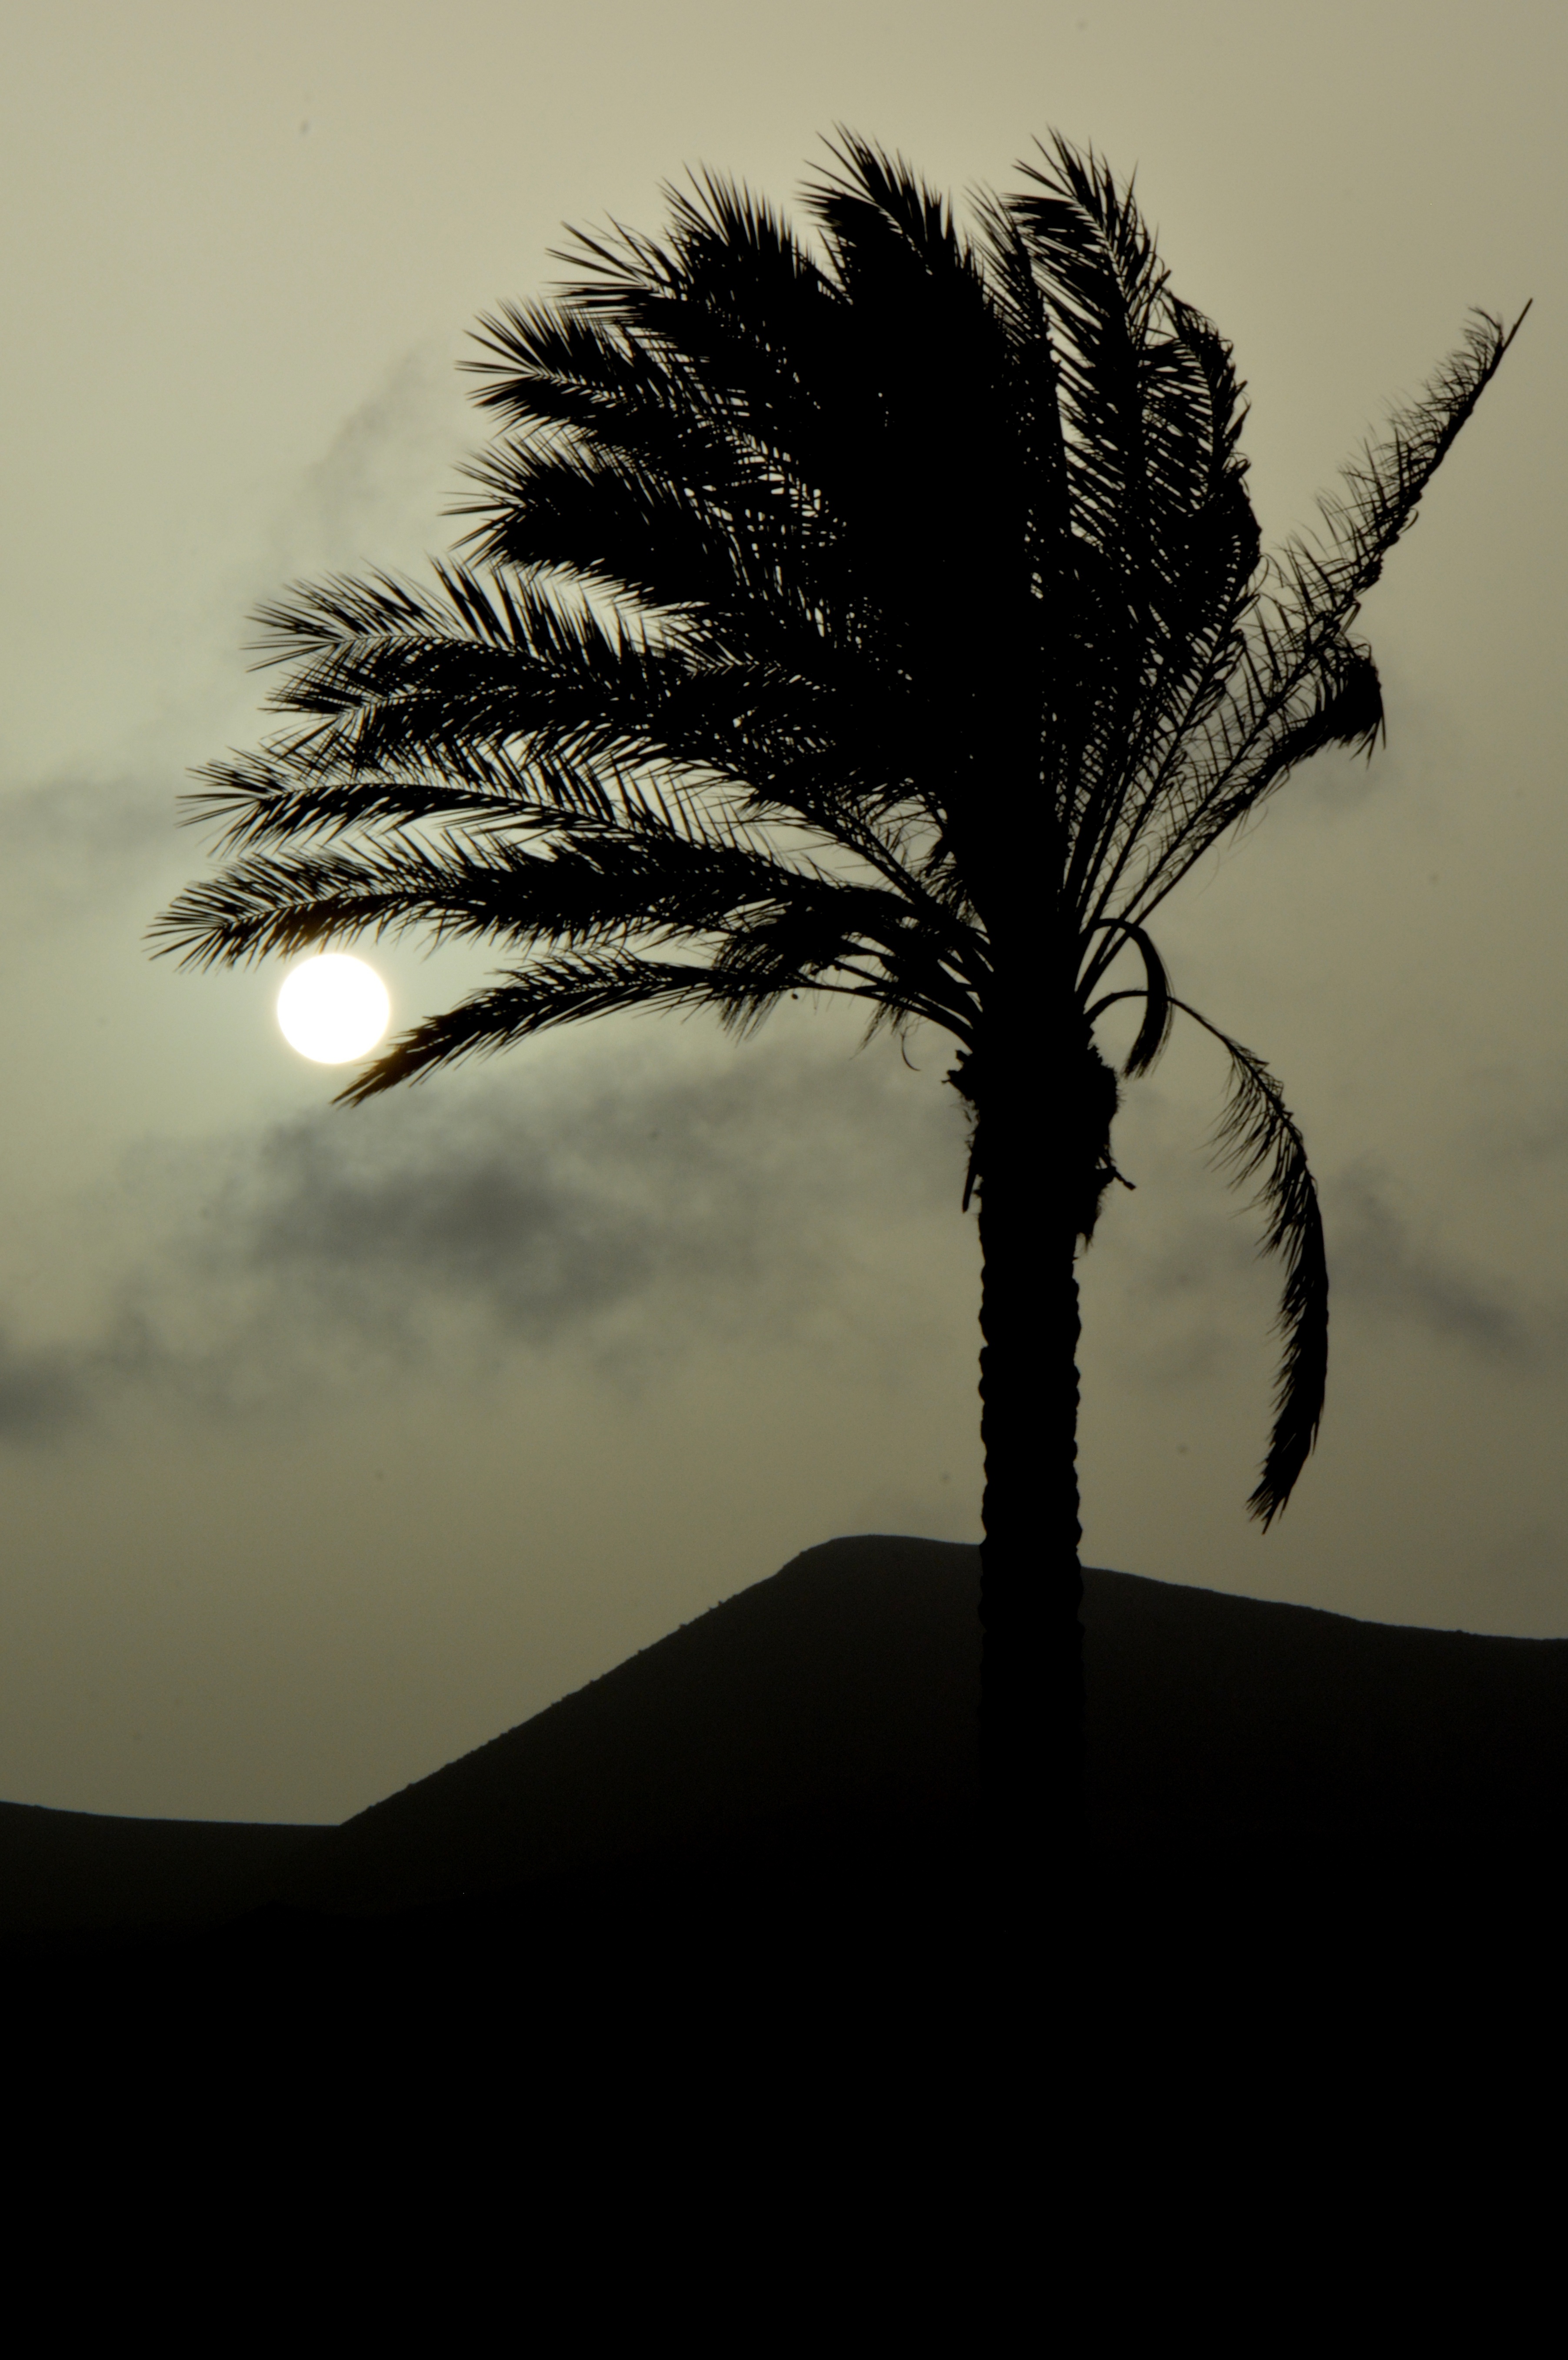
landscape, tree, nature, branch, silhouette, black and white, plant, sun, sunset, palm tree, morning, leaf, flower, wind, dusk, shadow, darkness, monochrome, setting sun, macro photography, flowering plant, monochrome photography, atmospheric phenomenon, woody plant, land plant, arecales, palm family